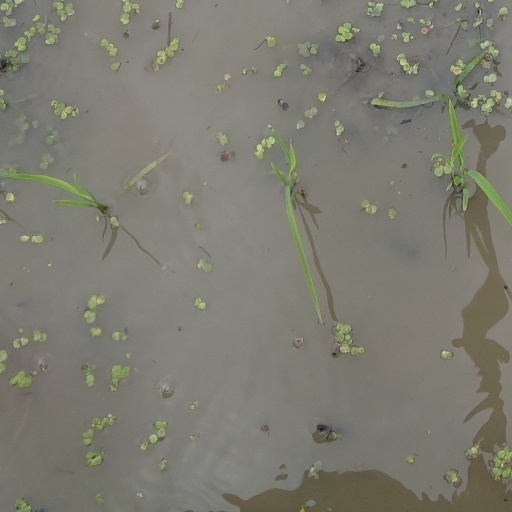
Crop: rice